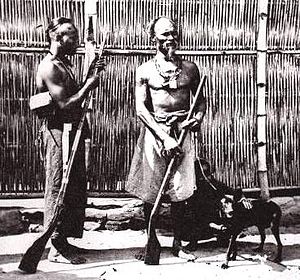
Oprindelige taiwanere
Oprindelige taiwanere i 1871
Oprindelige taiwanere er den almindelige betegnelse benyttet for det oprindelige folk i Taiwan, som har et folketal på mere end 530.000 og som består af tæt på 2,3 % af øens indbyggere. Nyere forskning tyder på, at deres forfædre har beboet øen Taiwan i omkring 8.000 år før at en betydelig immigration af hankinesere begyndte i det 17. århundrede. Oprindelige taiwanere er austronesiske folk, med sprog og gener, der er beslægtede med andre austronesiske folkeslag i bl.a. Filippinerne, Malaysia, Indonesien, Madagaskar og Oceanien. Spørgsmålet om en etnisk identitet uden forbindelse til fastlandskina er blevet et væsentligt emne i diskursen af landets politiske status.